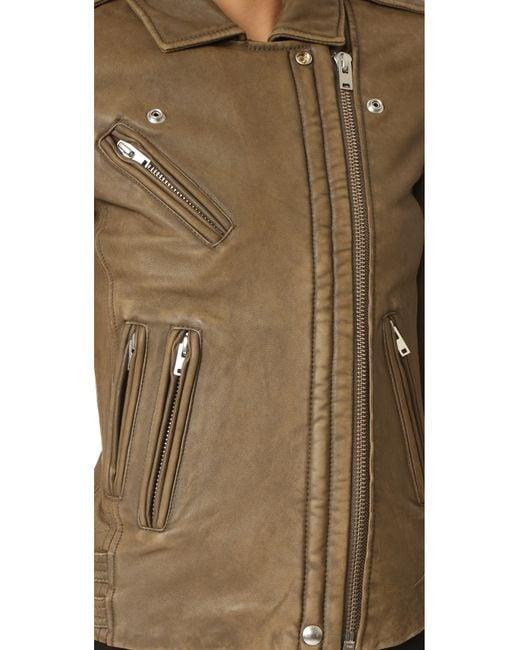
damen Echtlederjacke Schmutziges Braun